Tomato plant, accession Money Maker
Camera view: tilt-top (135 deg); turntable rotation: 150 degrees
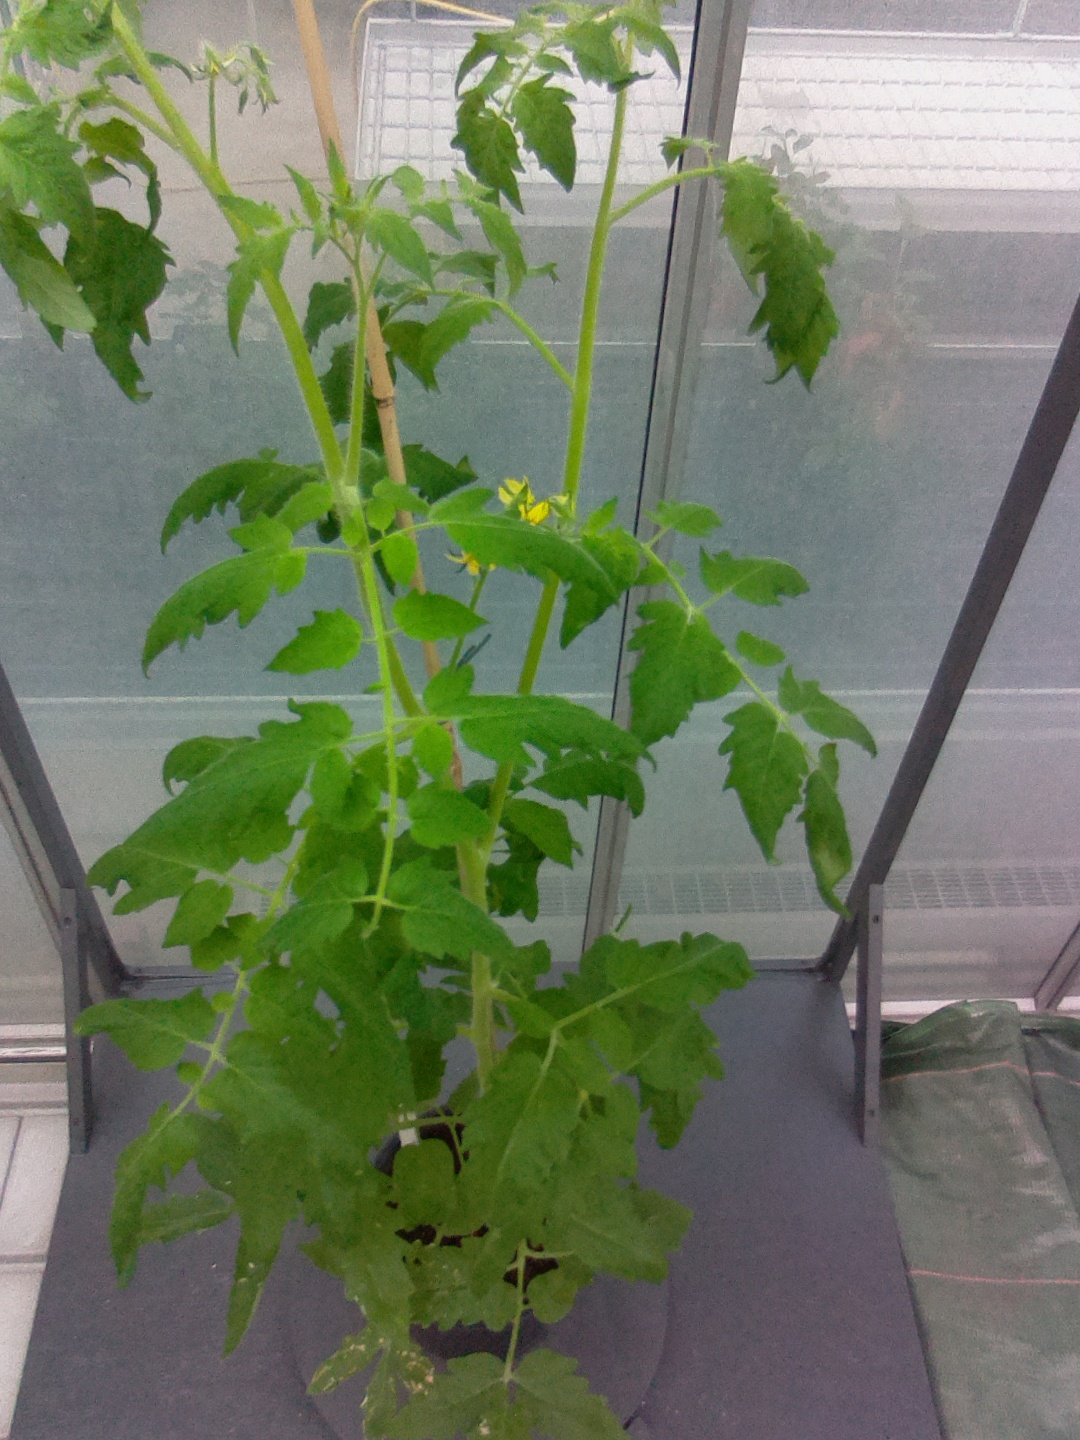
BBCH growth stage 61: 10%-20% of flowers open